Lake Jocassee

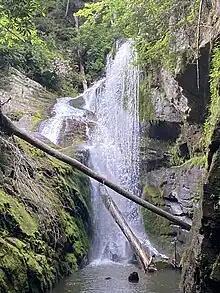
Laurel Fork Falls

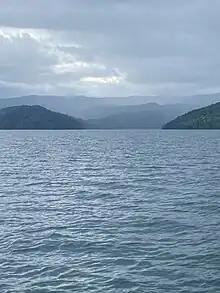
Looking toward Cashiers

Although most manmade structures were demolished before the lake was flooded, divers recently discovered the remains of a lodge that was left intact; it is now below of water. Mount Carmel Baptist Church Cemetery was a setting for a scene in the film "Deliverance" (1972), starring Burt Reynolds and Jon Voight, produced before the lake was flooded. The site is now covered by of lake water.